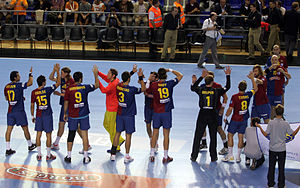
FC Barcelona (håndbold)
FC Barcelona er et spansk håndboldhold der hører til sportsklubben FC Barcelona, der bl.a. også huser fodbold og basketball. Holdet har igennem størstedelen af sin historie gjort sig gældende i den europæiske håndboldelite.